Jaime Wheelock

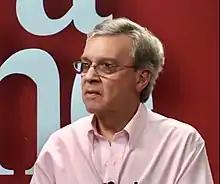
Jaime Wheelock in a 2018 interview

Jaime Wheelock Román (born May 30, 1947) is a Nicaraguan politician. Member of The Sandinista Liberation Front from 1967, he was named as a member of the National Directorate in 1973. Wheelock graduated as lawyer and sociologist by University of Chile and FLACSO, Chile. He was the leader of the "Proletarian Tendency" in the 1970s, and one of the nine commanders of the Nicaraguan Sandinista Revolution that overthrew the Somoza regime. After 1979 he became minister for agriculture and agrarian reform in the Sandinista government of the 1980s. After 1990 he obtained a master's degree in public administration at Harvard University. Wheelock has written several books: "Imperialismo y Dictadura", "Raíces Indígenas de la Lucha anticolonialista en Nicaragua", "Diciembre Victorioso", "El Desarrollo Economico de Nicaragua", and "La Reforma Agraria Sandinista", amongst other publications. Since 1996 he has been the President of the "NGO Instituto para el Desarrollo y la Democracia IPADE".